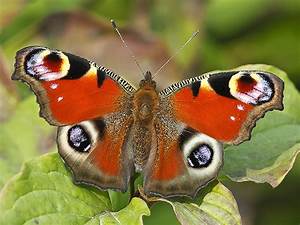
Label: butterfly